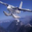
Label: airplane